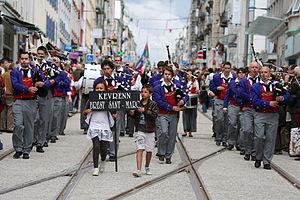
La Kevrenn Brest Sant-Mark est un bagad, ensemble de musique bretonne, originaire de la ville de Brest dans le Finistère, en France.